Zhurong (rover)

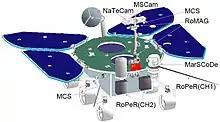
The configuration and layout of payloads on board the "Zhurong" rover

After 20 October 2021, the rover continued, having paused and stopped in a sleeping mode around the time of the Mars conjunction of October 8. The pause was necessary due to the strong solar radiation in the line of sight with Earth, creating excessive levels of "noise" for secure radio communication to function (radio blackout) with the Chinese relay satellite orbiting Mars. The rover continued to travel in a southerly direction.